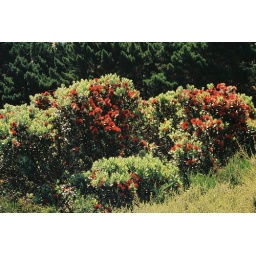
pohutukawa trees in flower